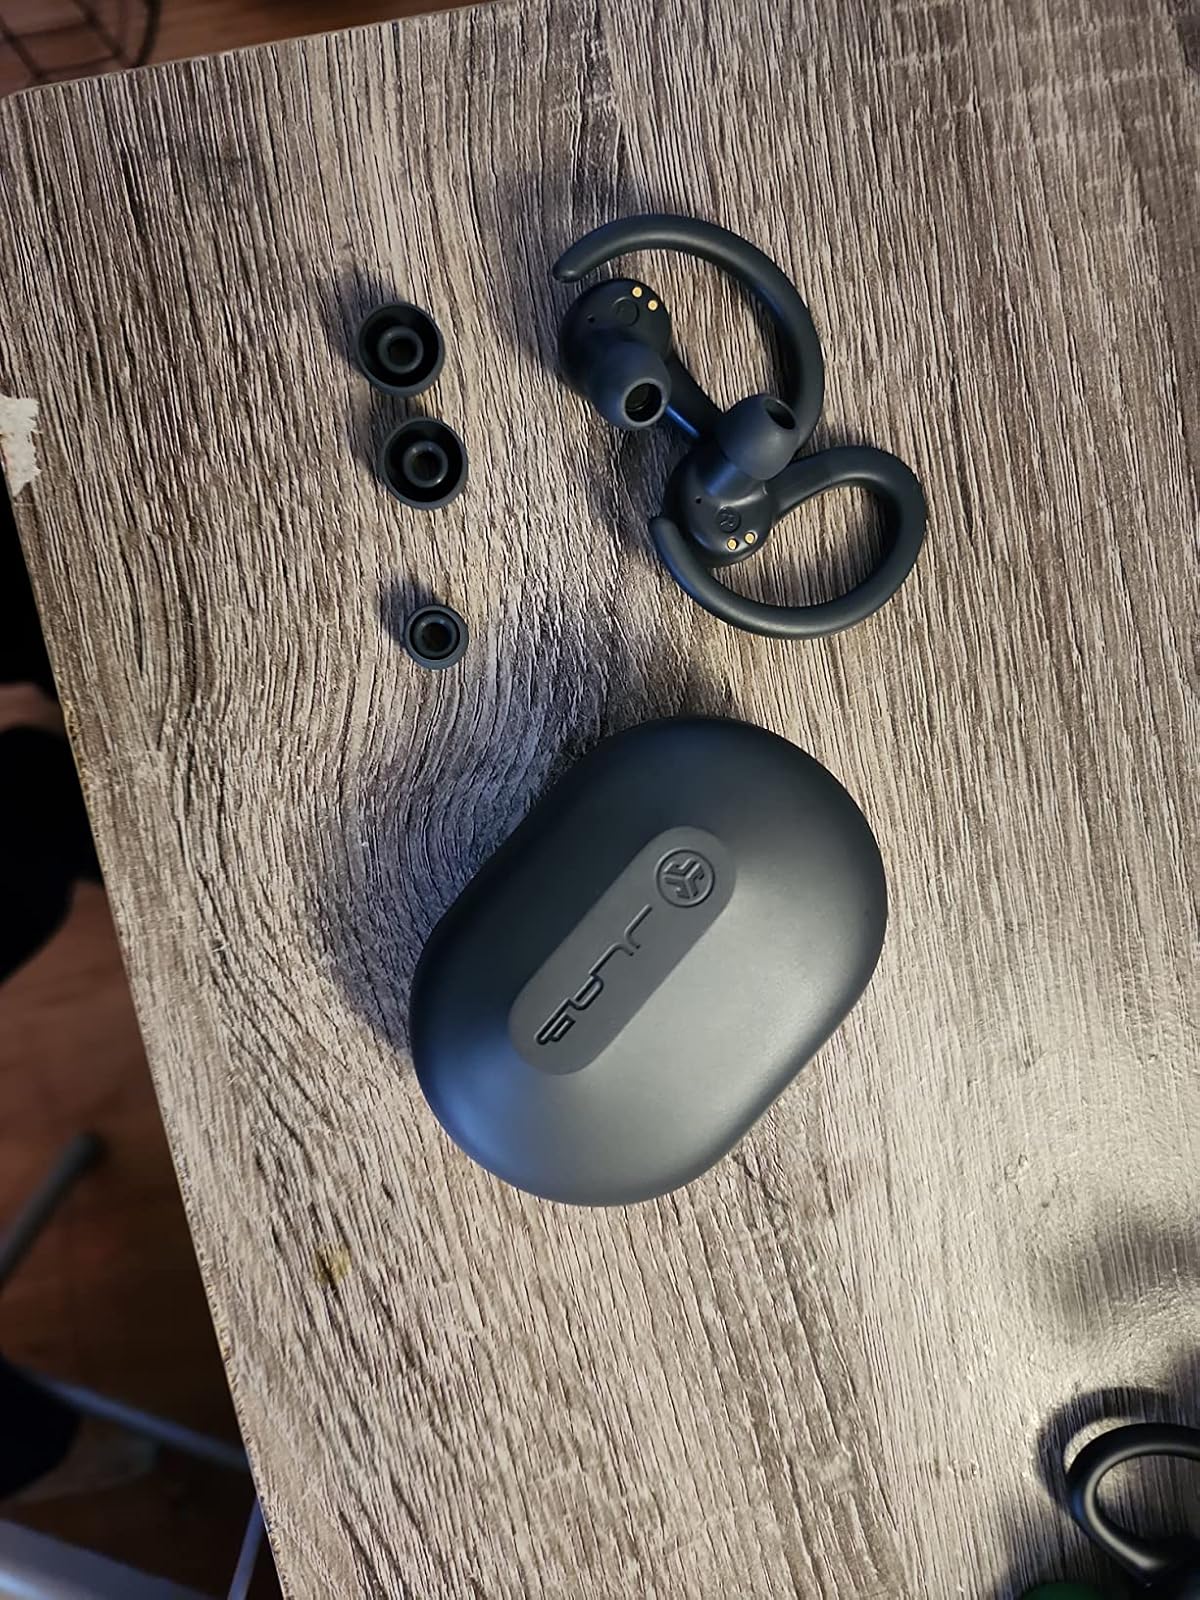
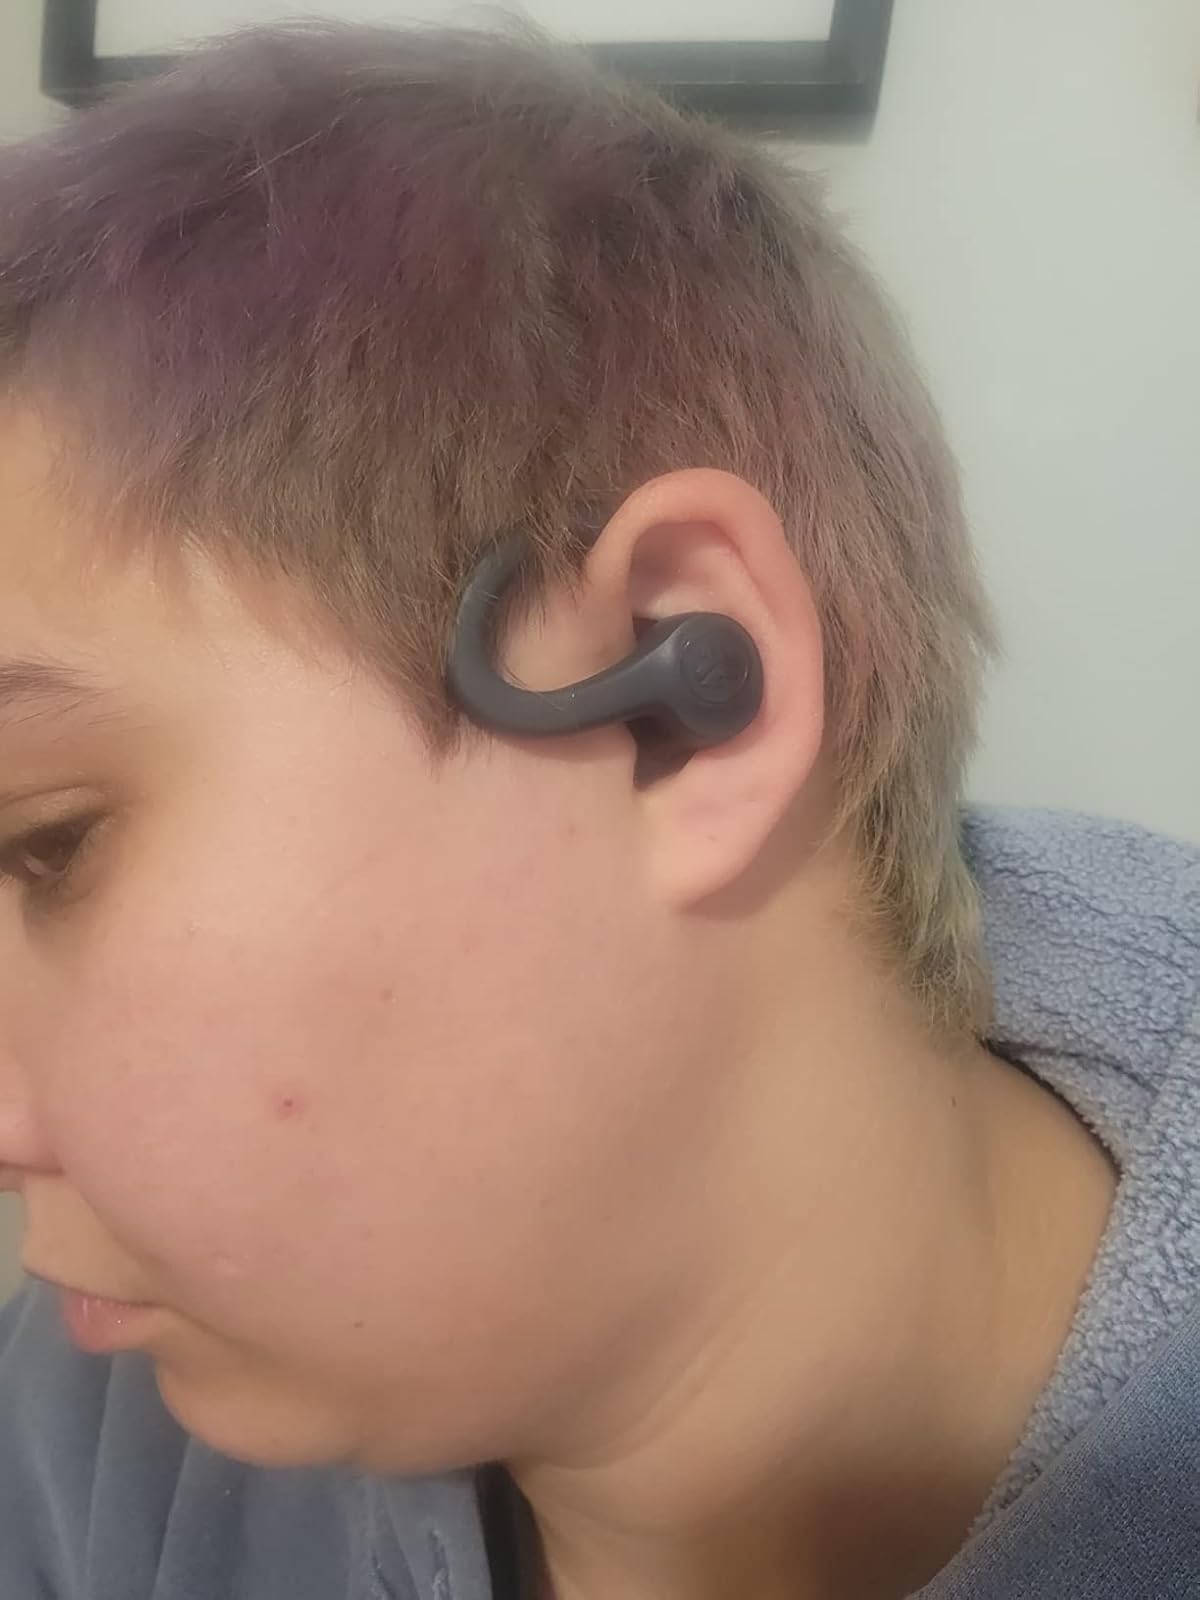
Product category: earbuds
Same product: yes